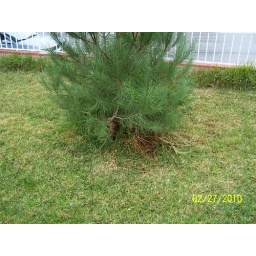
grass under tree about 14 inches growing into tree